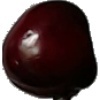
Label: cherry